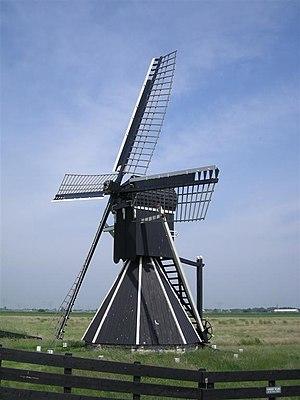
Cet article recense les moulins à vent de la province de Frise, aux Pays-Bas.